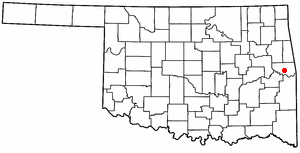
La ville américaine de Sallisaw est le siège du comté de Sequoyah, dans l’État d’Oklahoma. Lors du recensement de 2000, elle comptait 7 989 habitants.